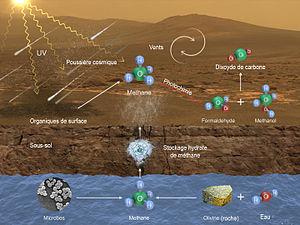
Sources et lieux de stockage qui pourraient expliquer le méthane détecté dans l'atmosphère de Mars (libellés en francais)
ExoMars Trace Gas Orbiter est une sonde interplanétaire développée par l'Agence spatiale européenne placée en orbite autour de la planète Mars pour étudier la présence et l'origine des gaz présents dans l'atmosphère martienne à l'état de trace notamment le méthane dont elle doit tenter de déterminer s'il est d'origine biologique. La sonde spatiale a été lancée le 14 mars 2016 par une fusée russe Proton. Après s'être insérée en orbite autour de Mars le 19 octobre 2016, la mission doit utiliser la technique de l'aérofreinage durant 12 mois avant d'entamer la phase scientifique de la mission qui doit s'achever en 2022.